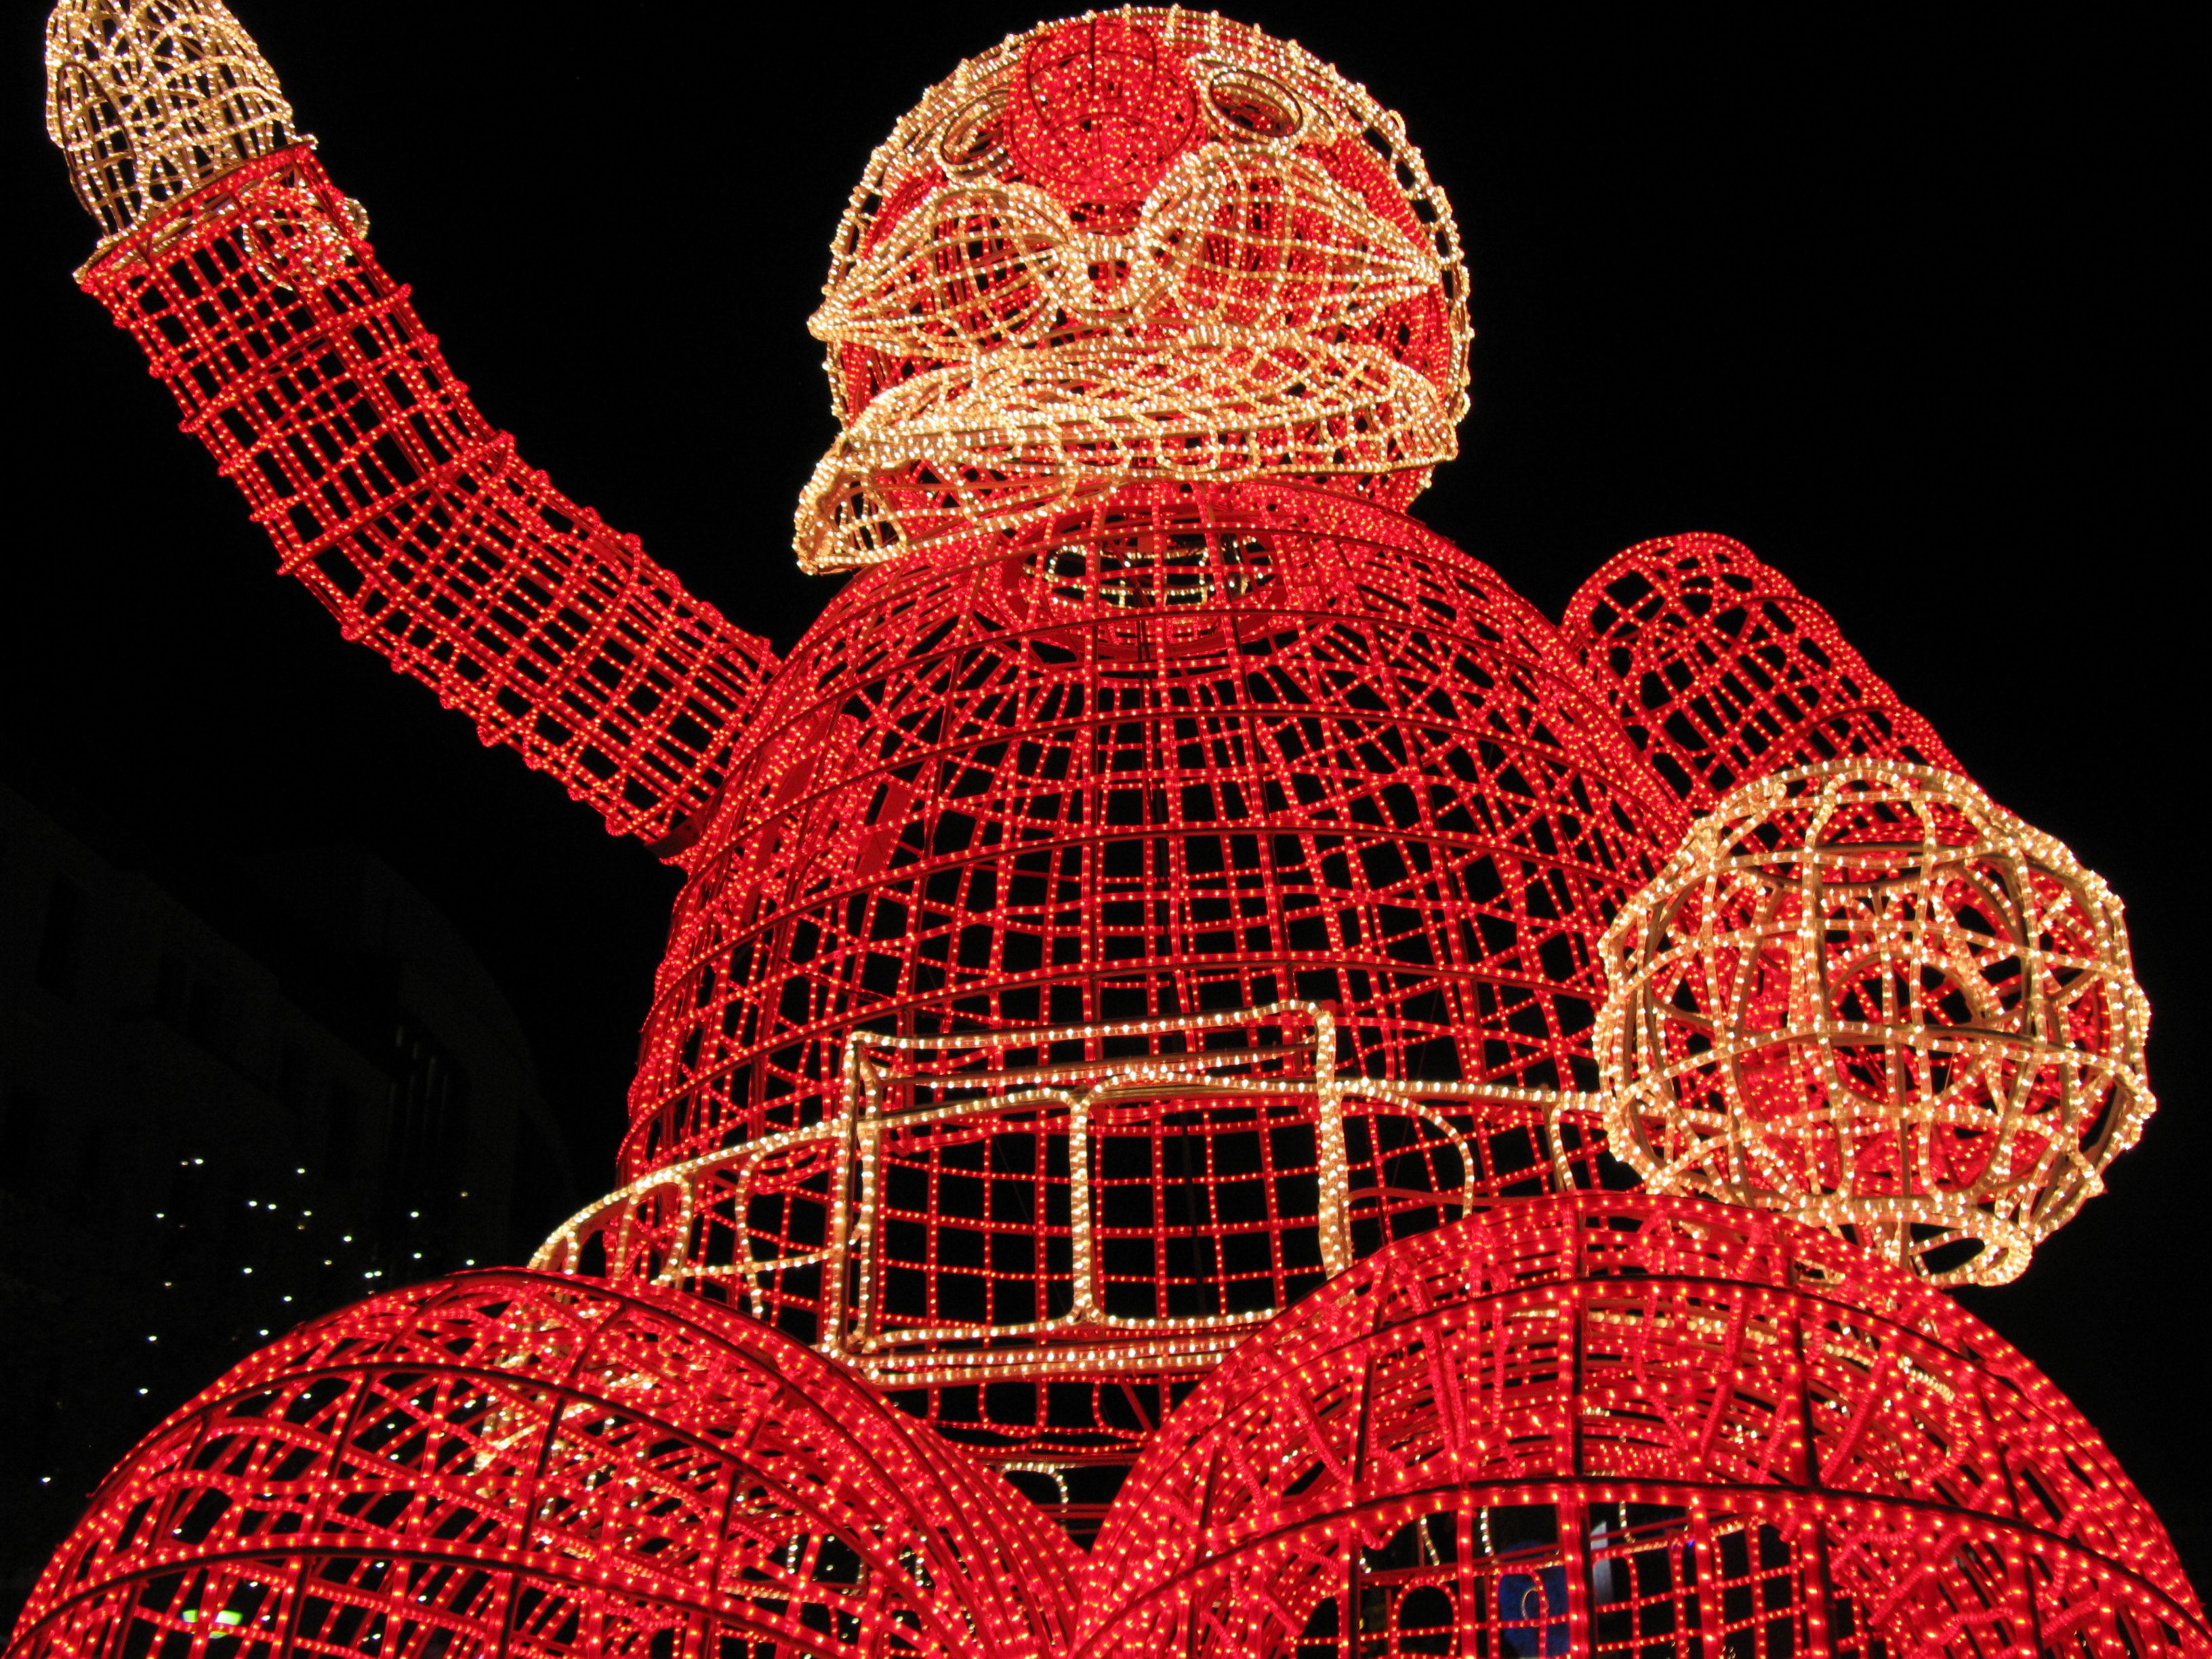
pattern, red, christmas, illustration, santa claus